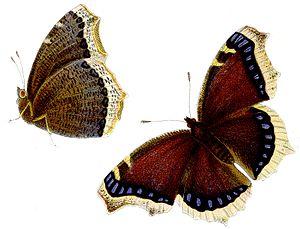
Le Morio est une espèce holarctique de lépidoptères appartenant à la famille des Nymphalidae.